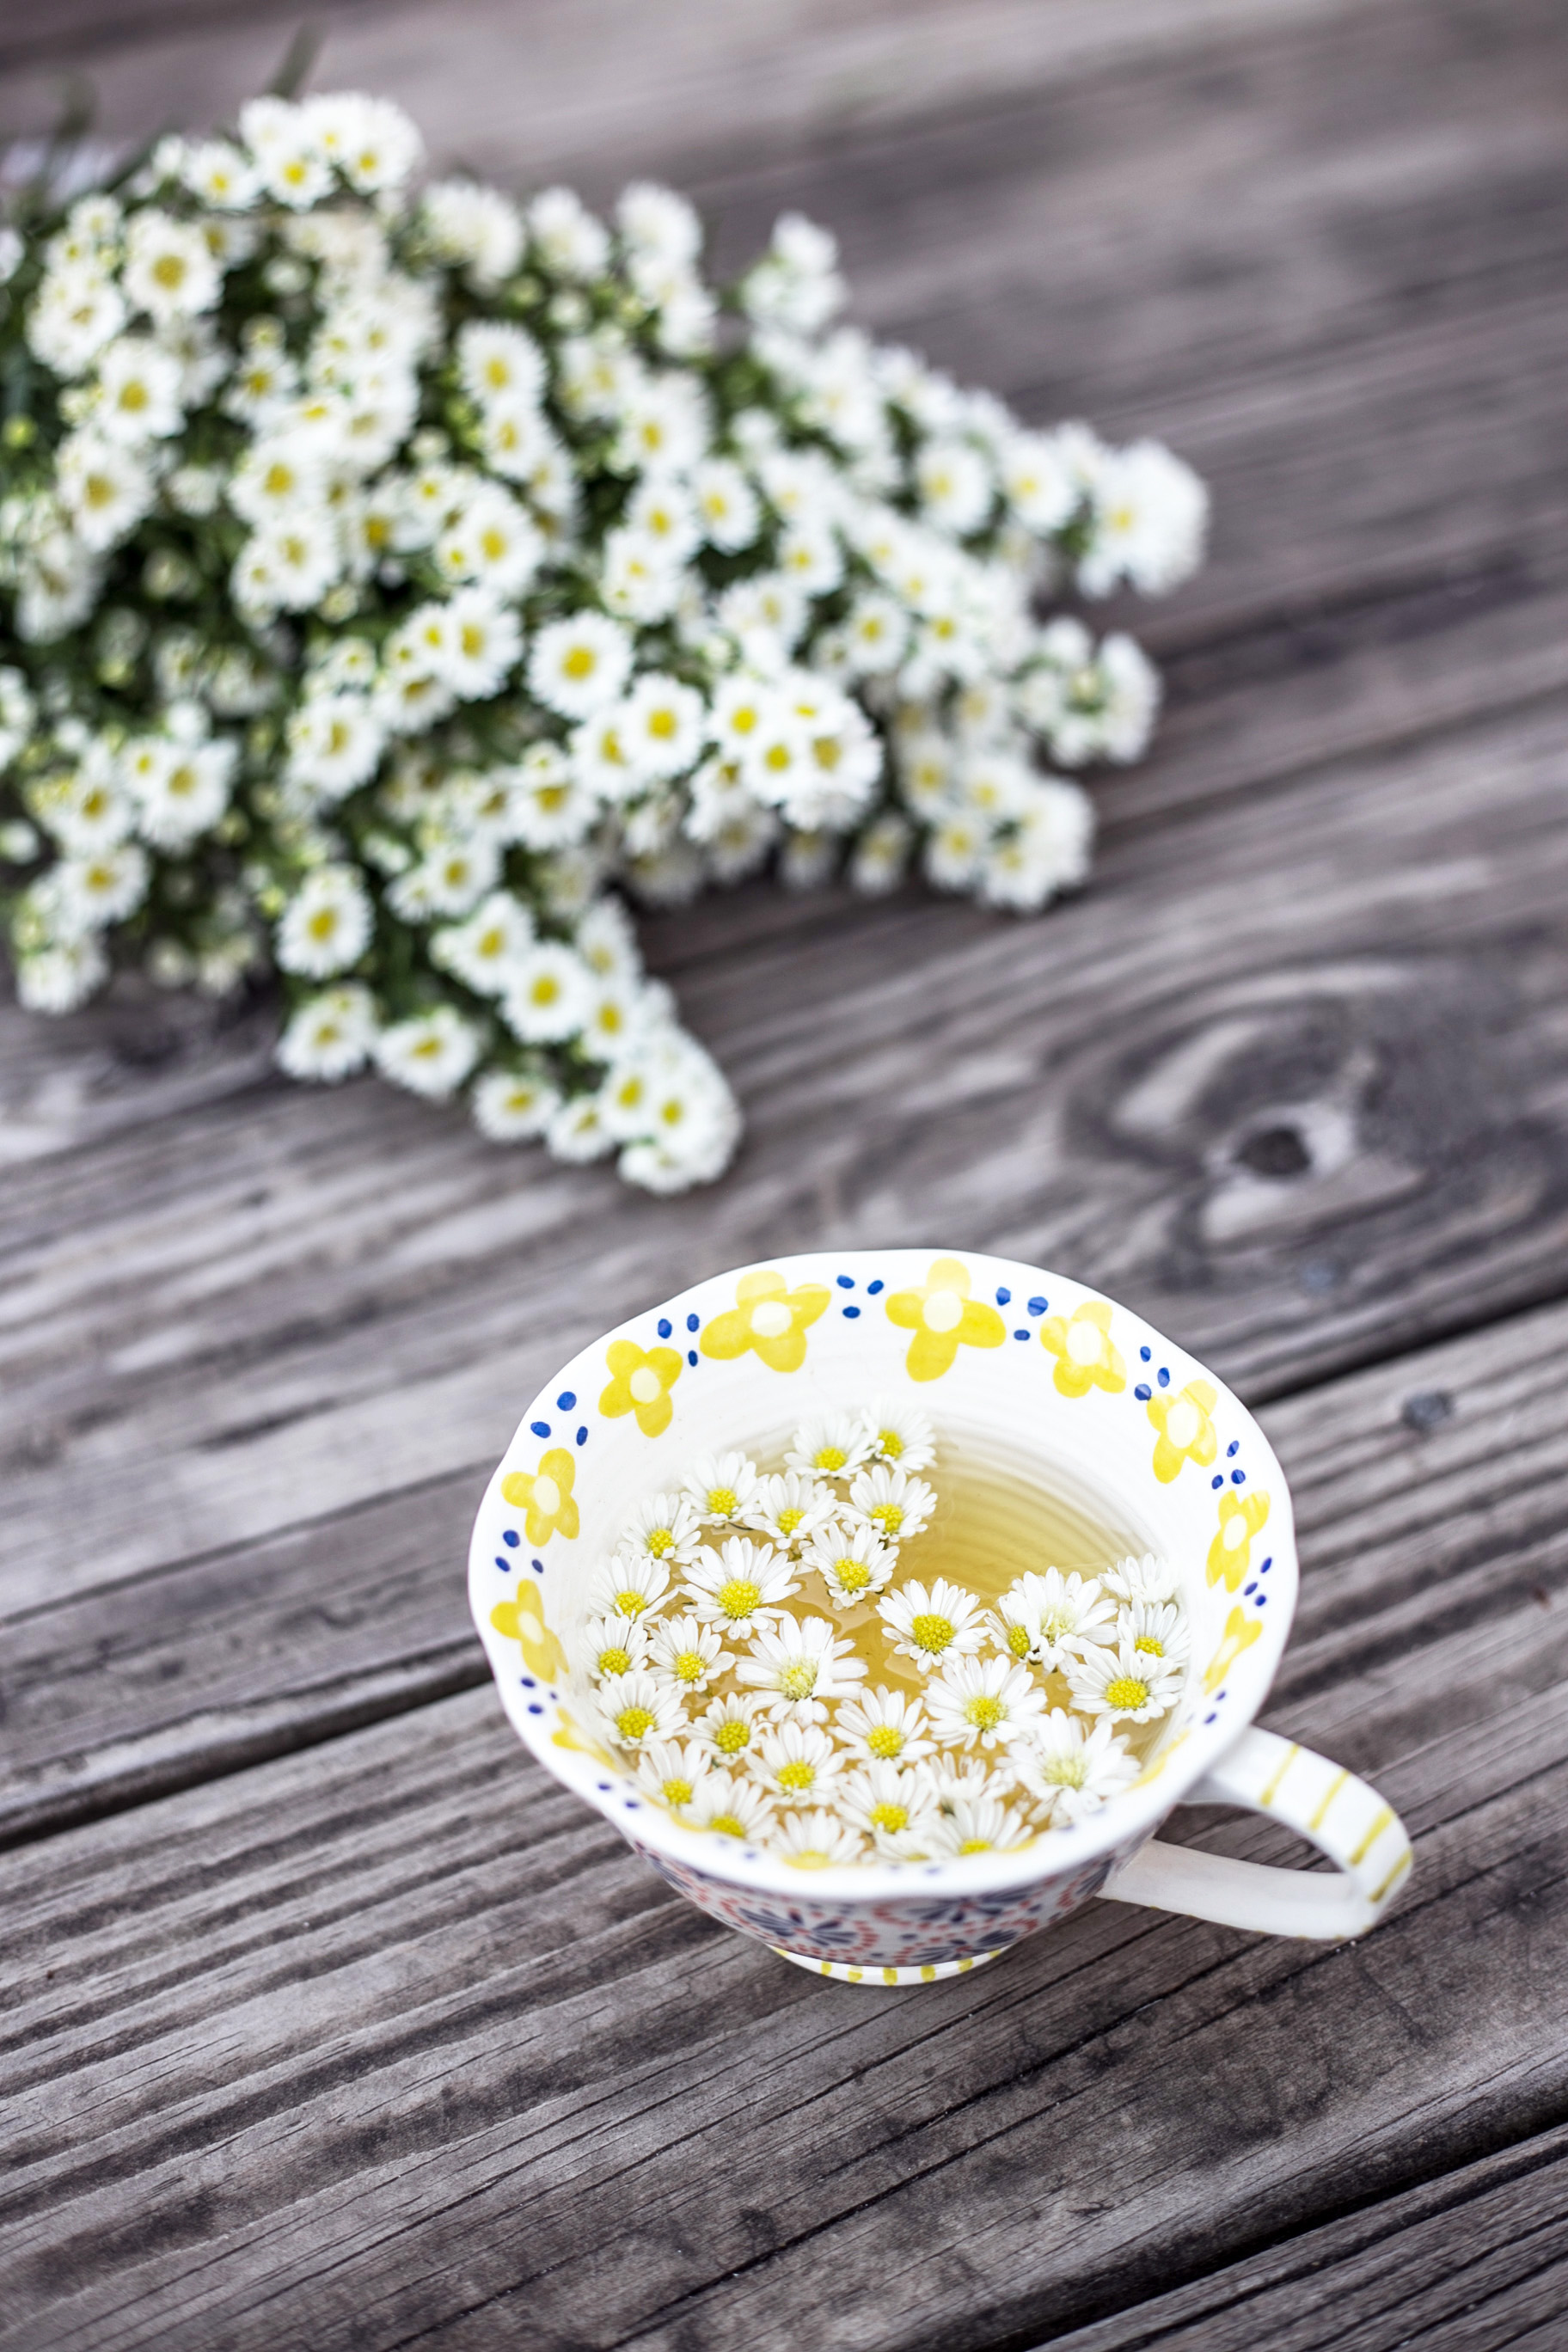
blossom, plant, tea, flower, petal, bloom, cup, food, produce, yellow, mug, flora, flowers, chamomile, flower bouquet